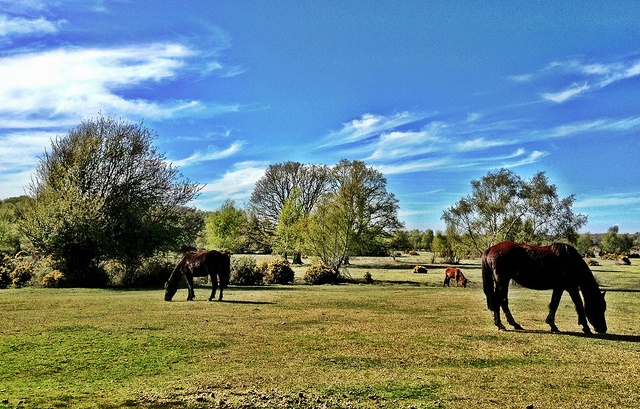
Horses are eating grass on a large pasture.
Field full of different horses with trees mixed in.
A few horses scattered on the field grazing on some grass.
Some horses set out in a grassy area together
Some horses are grazing in a large grassy area.